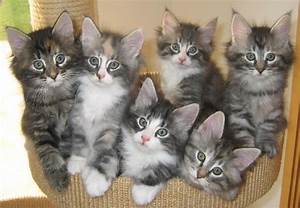
Label: gatto